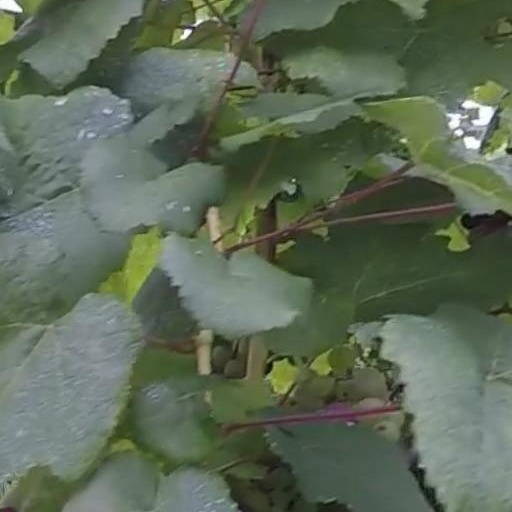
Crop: grape